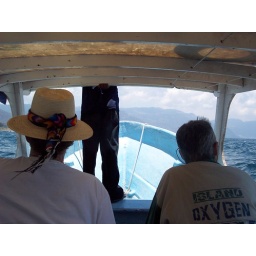
These boats serve as cheap water taxis around the lake.